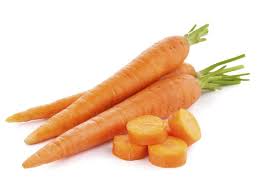
Ëe, liñ jot a gis nii mooy li ñi naan karoot. Karoot boo ko déggee mooy benn légume boo xamante ni naturellement sénégalais yi dañ kay faral di, di jëfandikoo ci seen .mp3 mais tamit mën nga ko lekk "de manière très crue" yàqul dara. Am na ñoo xamante ni sax dañii bëgg di ko lekk noonu "sans pour autant" ñu .mp3 ko.